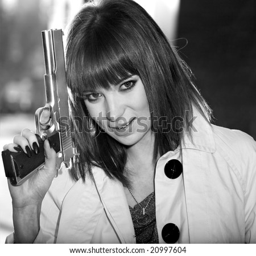
black and white picture of lovely smiling girl with a gun outdoors